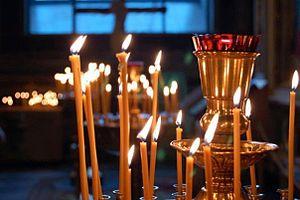
Un cierge désigne une bougie dont l'usage est exclusivement réservé à un culte, spécifiquement dans le christianisme.